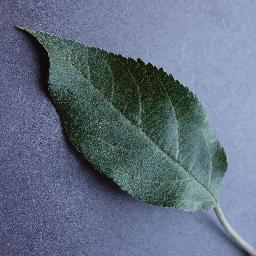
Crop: apple
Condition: healthy